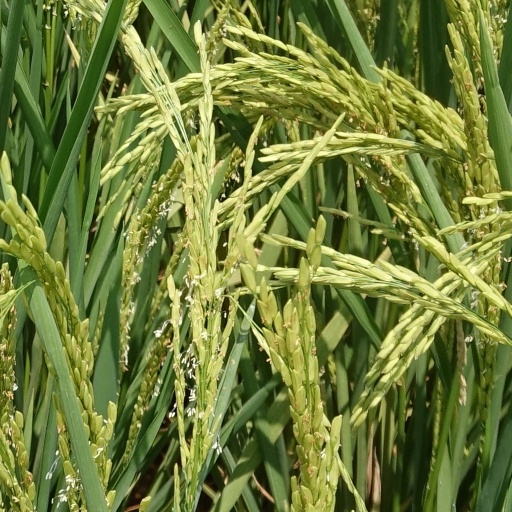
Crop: rice